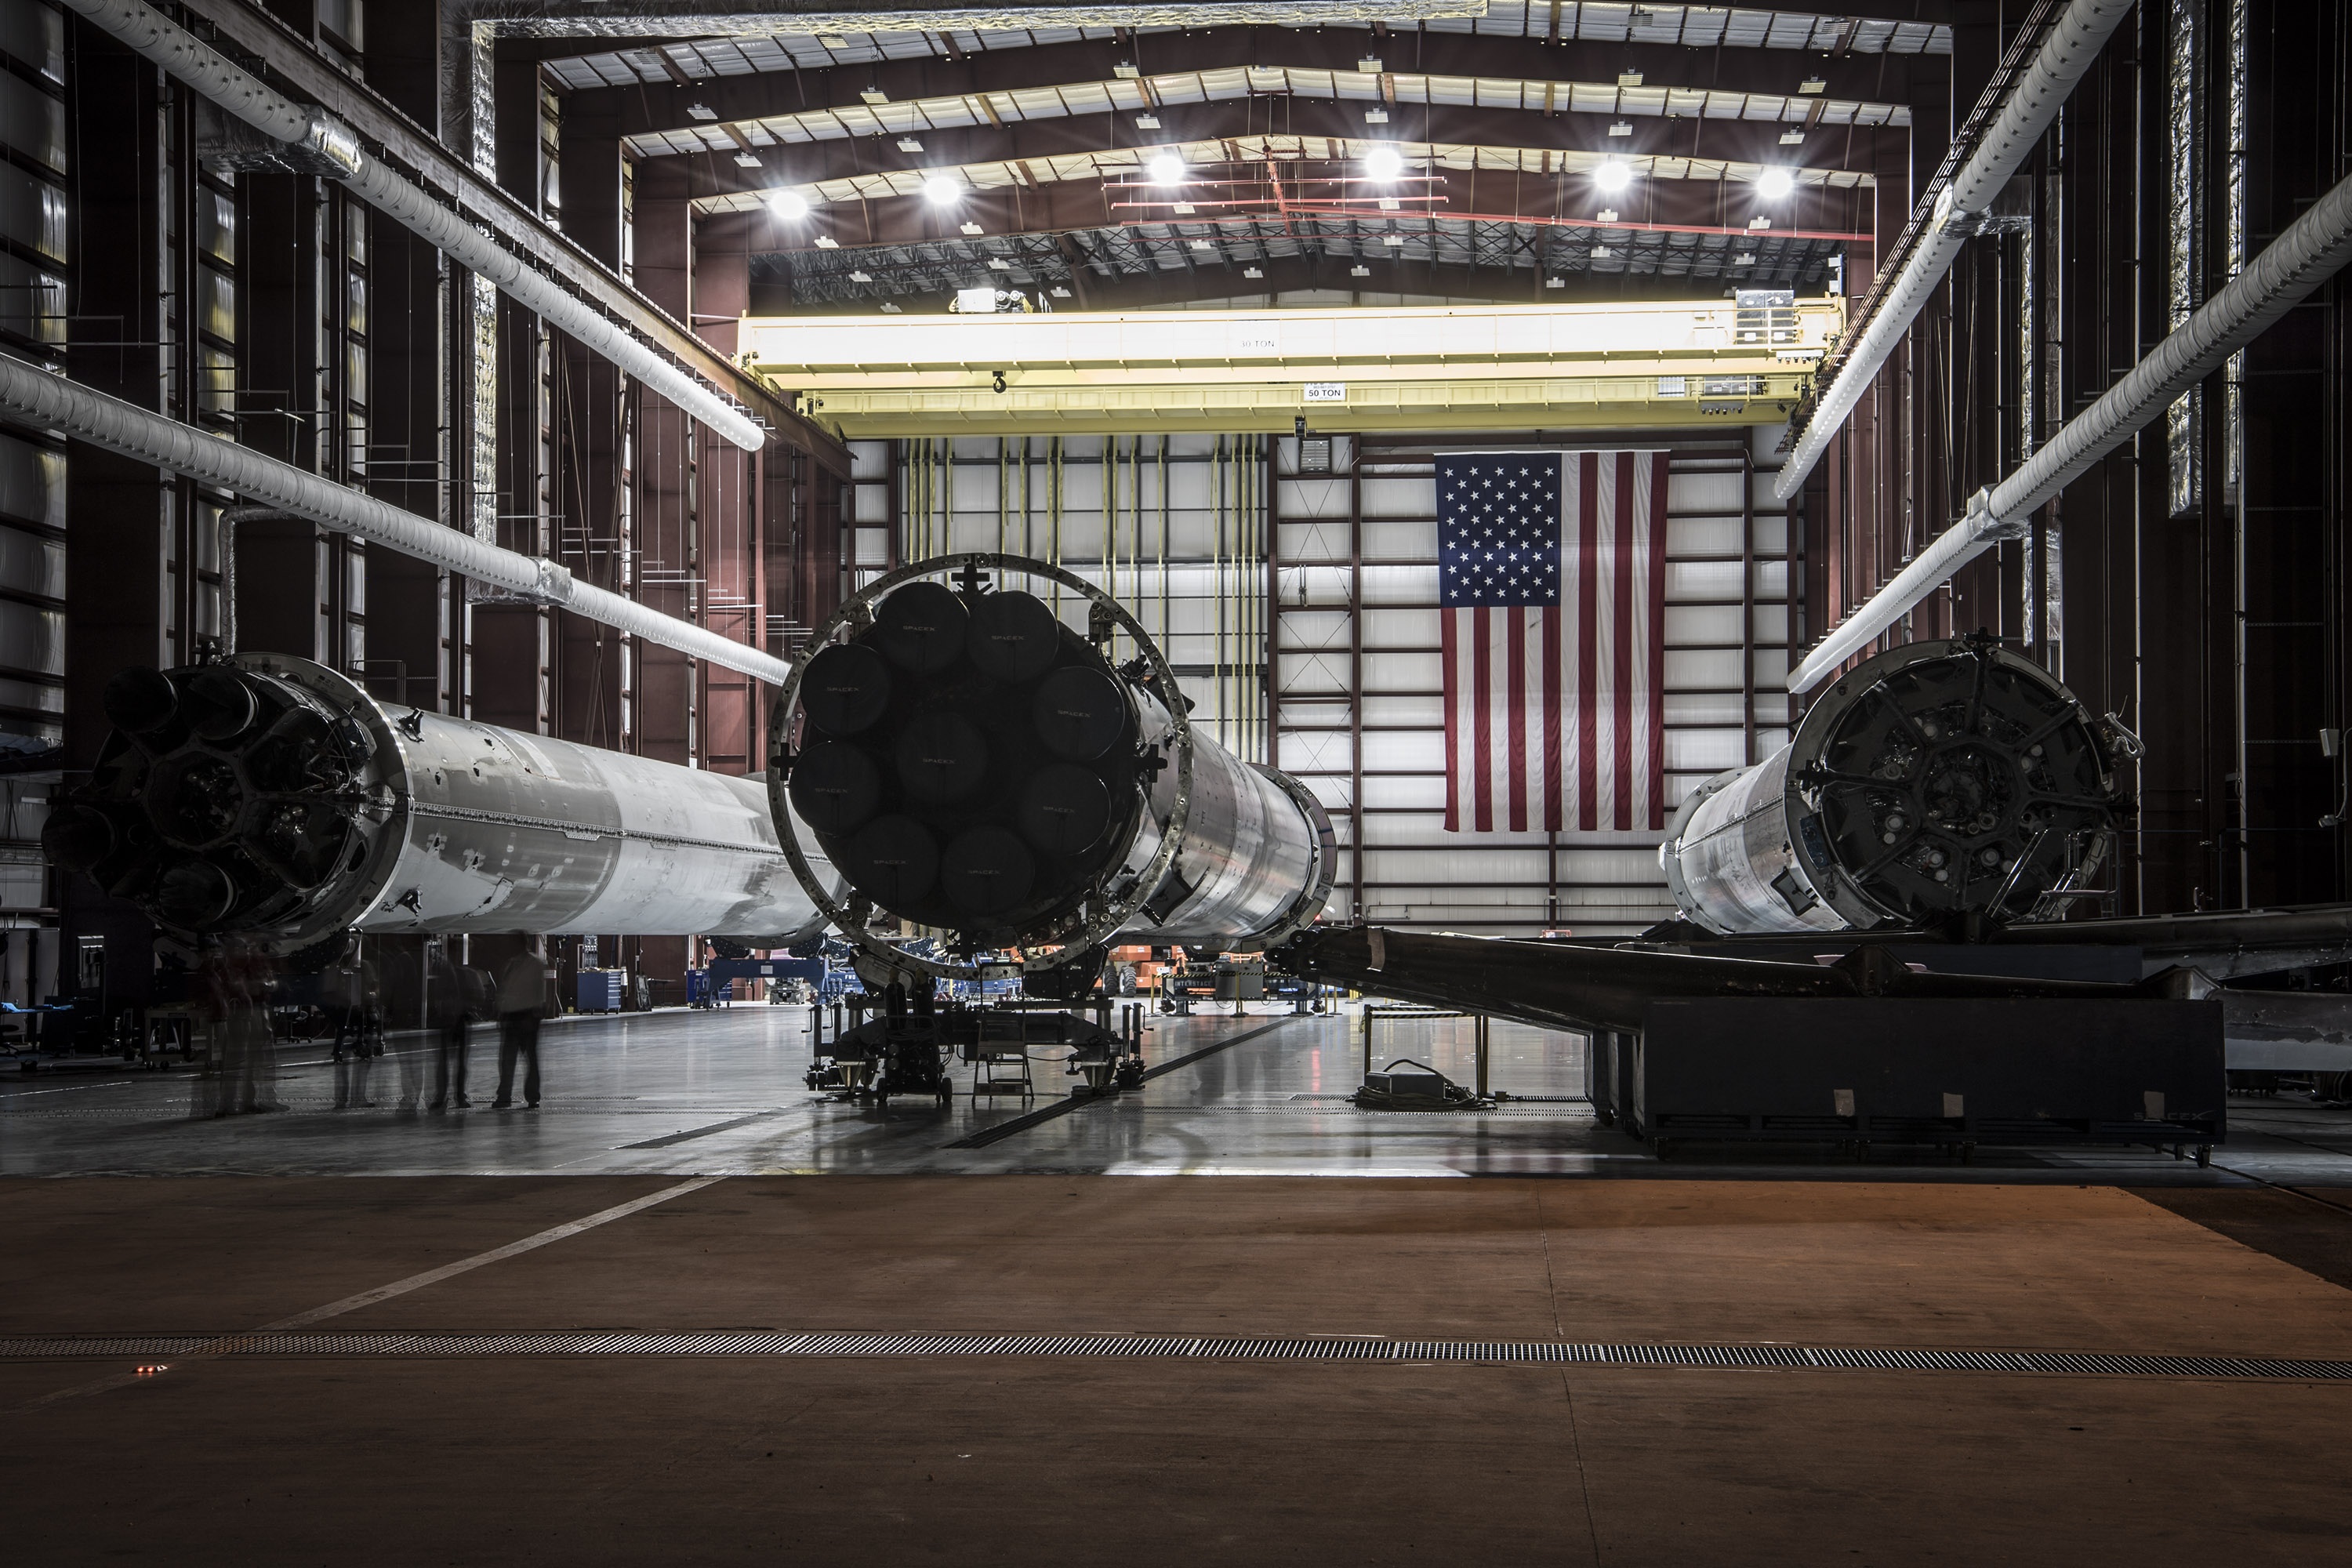
architecture, structure, people, night, american flag, theatre, indoors, rockets, tourist attraction, urban area, sport venue